Emanuel Santos

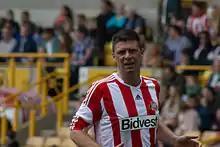
The sculpture was said to resemble Irish former professional footballer and businessman Niall Quinn (pictured in 2014), among many other comparisons.

Claire McCartney of the magazine "Paper" wrote, "despite Ronaldo's world-renowned beauty and famously symmetrical face, the statue Portugal created of him was...questionable. I mean, truly, the stuff of nightmares. Perhaps the sculptor was drunk, or high, or even a little bit jealous and decided to mold Ronaldo's face into swirly obscurity. No matter the reason, the result is horrifying." "People" magazine's Brianne Tracy said the work "looks nothing like" Ronaldo and used word play to describe the sculpture as "well, a bust". Raisa Bruner of "Time" magazine said the sculpture is "bizarre", "questionable", and generated "plenty of jokes, memes, and head-shaking". "USA Today" Charles Curtis also used a pun to describe the artwork as "a bust". He called the sculpture "pretty creepy" and compared the depiction of Ronaldo to the courtroom sketch of Tom Brady, which received a similar reaction in 2015.